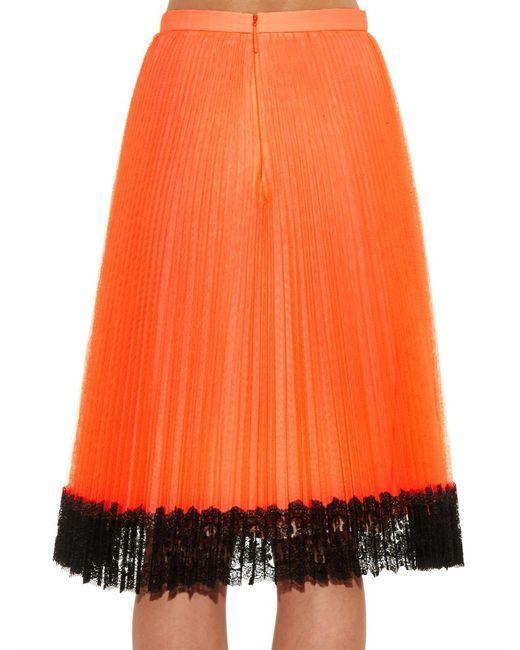
Plissierter Midirock orange Farbe mit schwarzem Oberteil